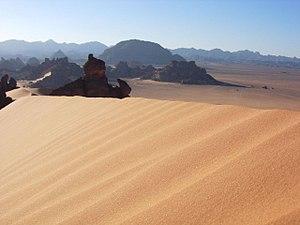
La Libye, en forme longue l'État de Libye, est un État d'Afrique du Nord faisant partie du Maghreb. Elle est bordée au Nord par la Mer de Libye, au nord-ouest par la Tunisie, à l'ouest par l'Algérie, au sud-ouest par le Niger, au sud-sud-est par le Tchad, au sud-est par le Soudan et à l'est par l'Égypte. Elle s’étend sur 1 759 540 kilomètres carrés, ce qui la place au quatrième rang africain et au dix-huitième rang mondial. Sa population est estimée entre 6 et 8 millions d'habitants. Elle se concentre sur les côtes, l’intérieur du pays étant désertique. Sa capitale, Tripoli, est également sa plus grande agglomération, devant Benghazi, Misrata et El Beïda.
Le désert Libyque ou désert de Libye est un désert, d'environ 700 000 km², situé dans la partie ouest de l'Égypte, la partie est de la Libye et au nord-ouest du Soudan. Ce désert est une partie du Sahara. Une partie de sa surface constituée de calcaire est appelée désert blanc.